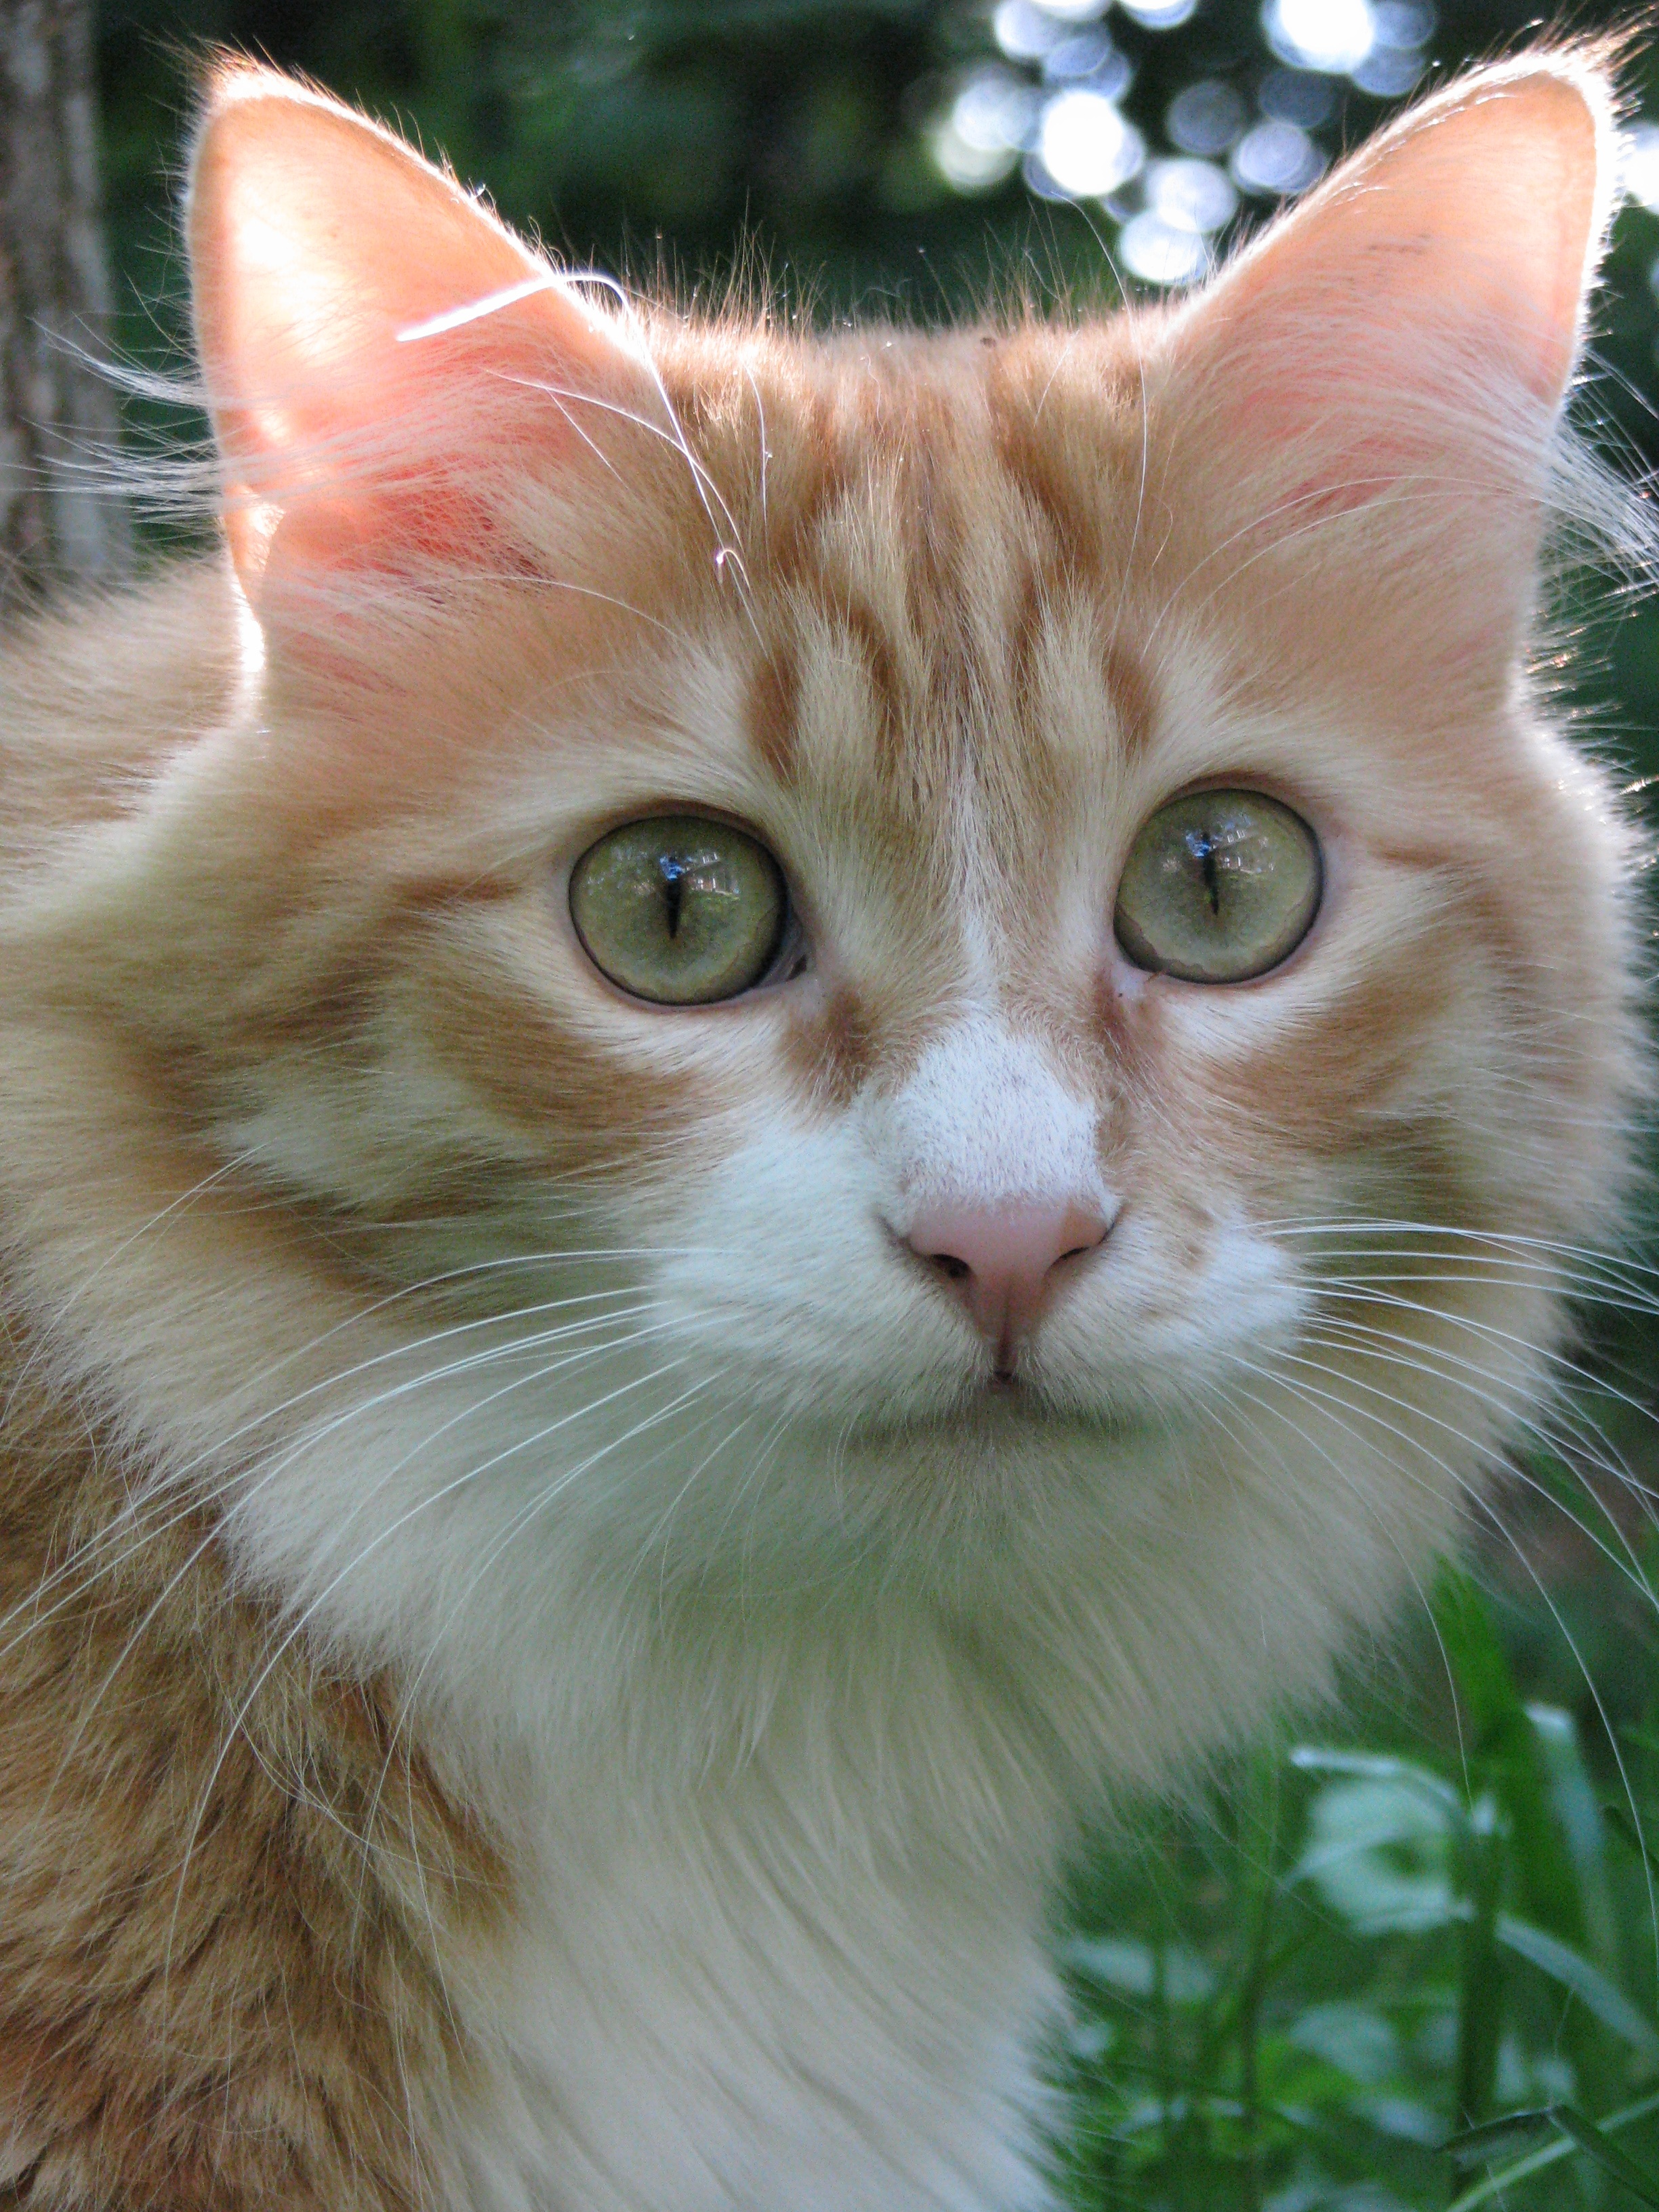
animal, pet, fur, portrait, red, kitten, cat, macro, mammal, close, fauna, face, nose, whiskers, head, vertebrate, curious, attention, animal portrait, cat face, red mackerel tabby, red cat, cat portrait, small to medium sized cats, cat like mammal, carnivoran, domestic short haired cat